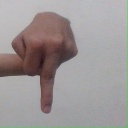
अक्षर: प